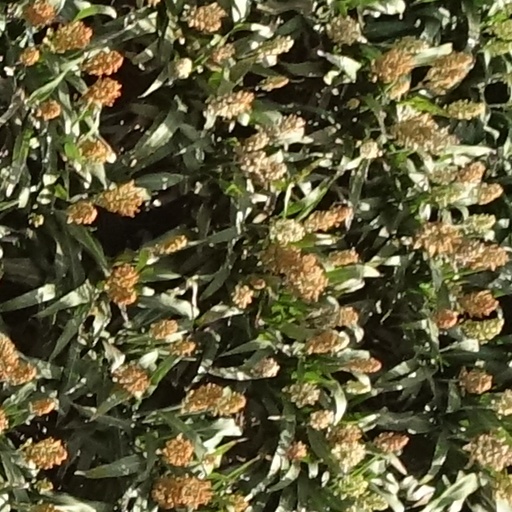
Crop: sorghum